Peter Struve

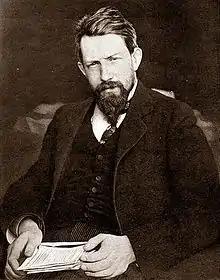
Struve between 1890 and 1910

Peter (or Pyotr or Petr) Berngardovich Struve (– 22 February 1944) was a Russian political economist, philosopher, historian and editor. He started his career as a Marxist, later became a liberal and after the Bolshevik Revolution, joined the White movement. From 1920, he lived in exile in Paris, where he was a prominent critic of Russian communism.